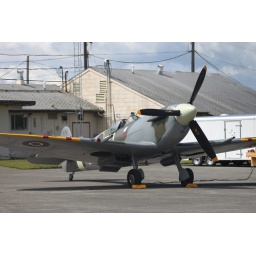
Flying Heritage Collection Fly Day May 22 2010 - Paul Allen's vintage airplane museum, many in flying order